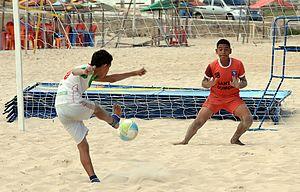
La loi 13 du football de plage fait partie des lois régissant le football de plage, maintenues par l'International Football Association Board. La loi 13 se rapporte au penalty.